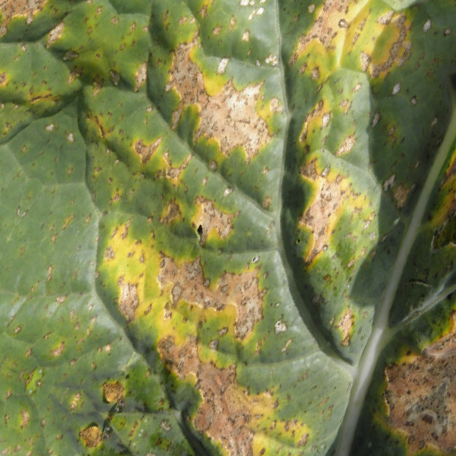
Label: Downy Mildew